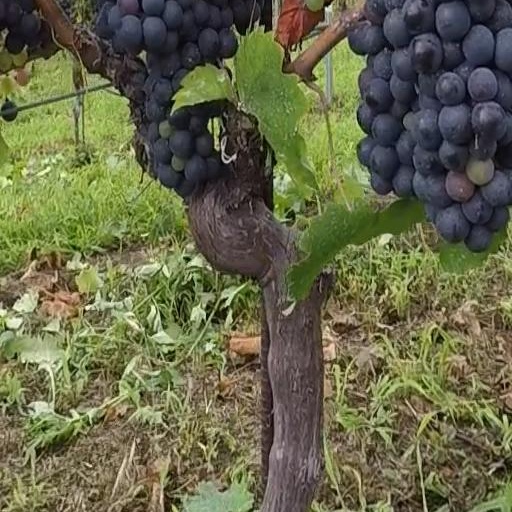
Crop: grape